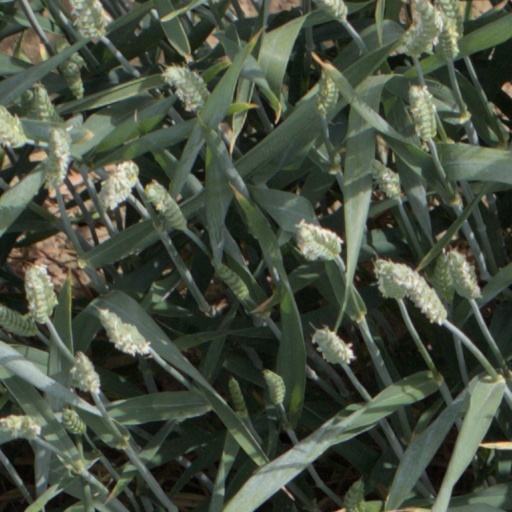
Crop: wheat